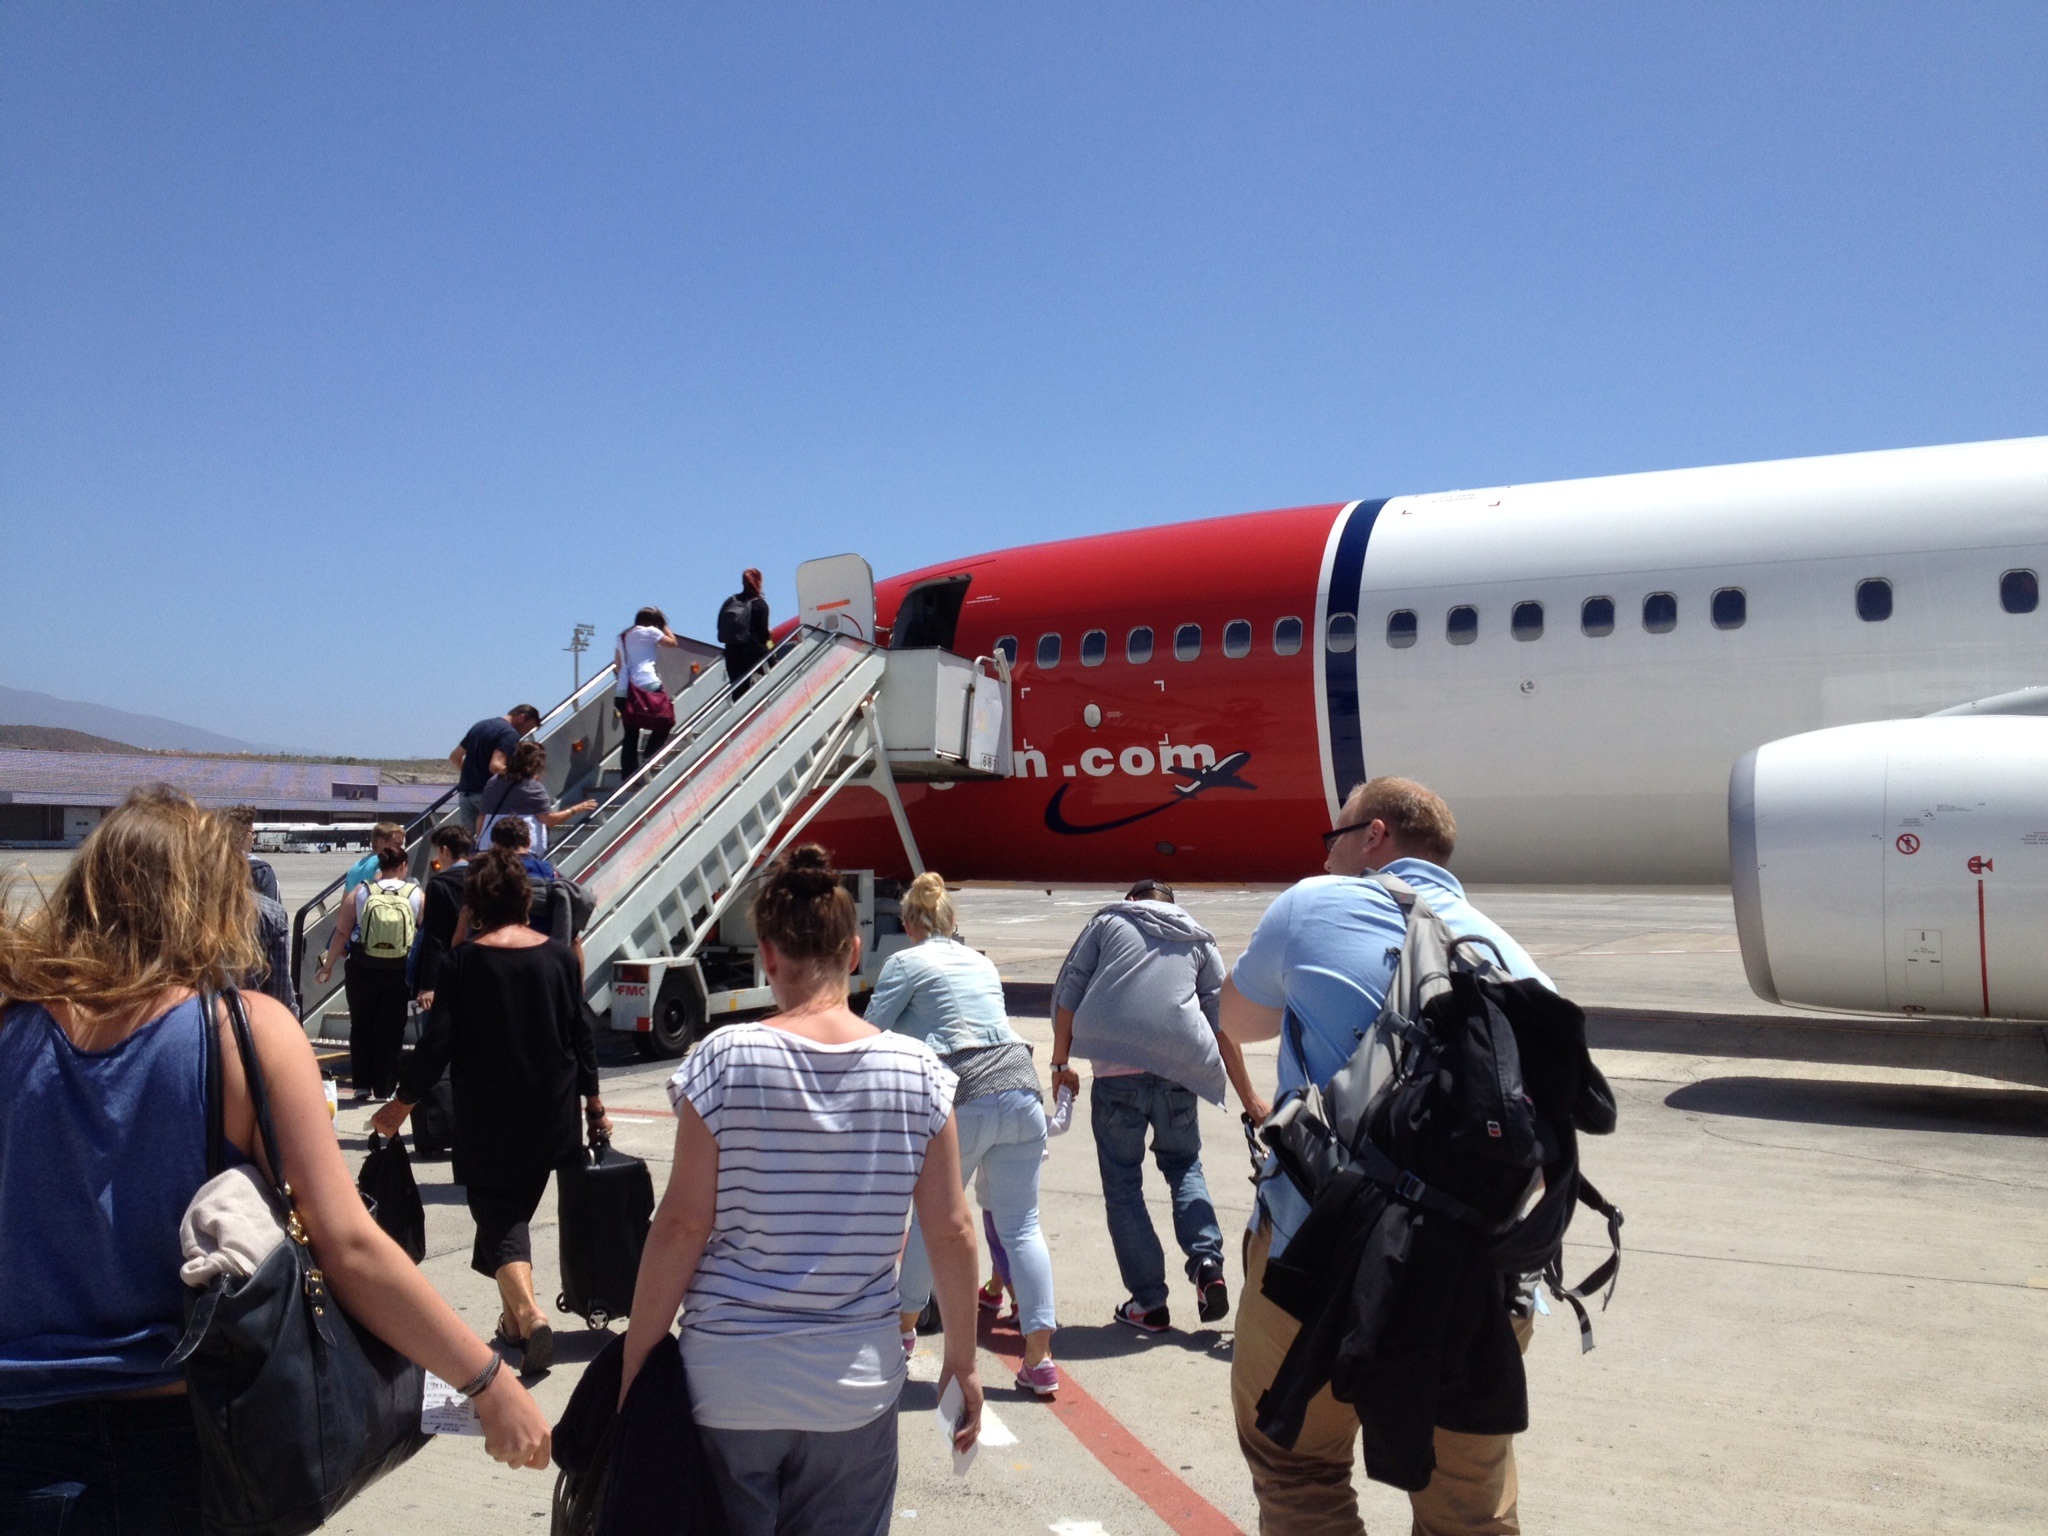
people, fly, airport, airplane, aircraft, transport, vehicle, airline, aviation, flight, holiday, human, tourism, leisure, spain, holidays, tourists, passengers, boarding, airliner, passenger, passenger aircraft, air force, jet aircraft, flying home, atmosphere of earth, narrow body aircraft, aerospace engineering, aircraft engine